Domestic pigeon

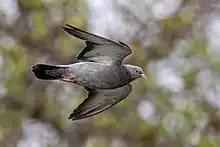
Pigeon in flight. Coupled with their honed sense of direction, the flight speed of a homing pigeon made them a reliable, sometimes the only, method of sending small objects over long distances.

Pigeons bred for meat are generally referred to as a meat or utility breed. The term "squab" can either refer to young birds or the meat harvested from them; these birds grow to a very large size in the nest before they fledge and are able to fly; during this stage of development they are often fattier and seen as being tastier than the fully-flighted adults. Squabs during this stage are valued as food; in Neolithic and early agricultural communities they were an easy and reliable source of protein, the birds requiring only reliable sources of grains and water (which they independently foraged for) to enter breeding condition, and the rock formations they nested in would have made for attractive dwellings for early humans.